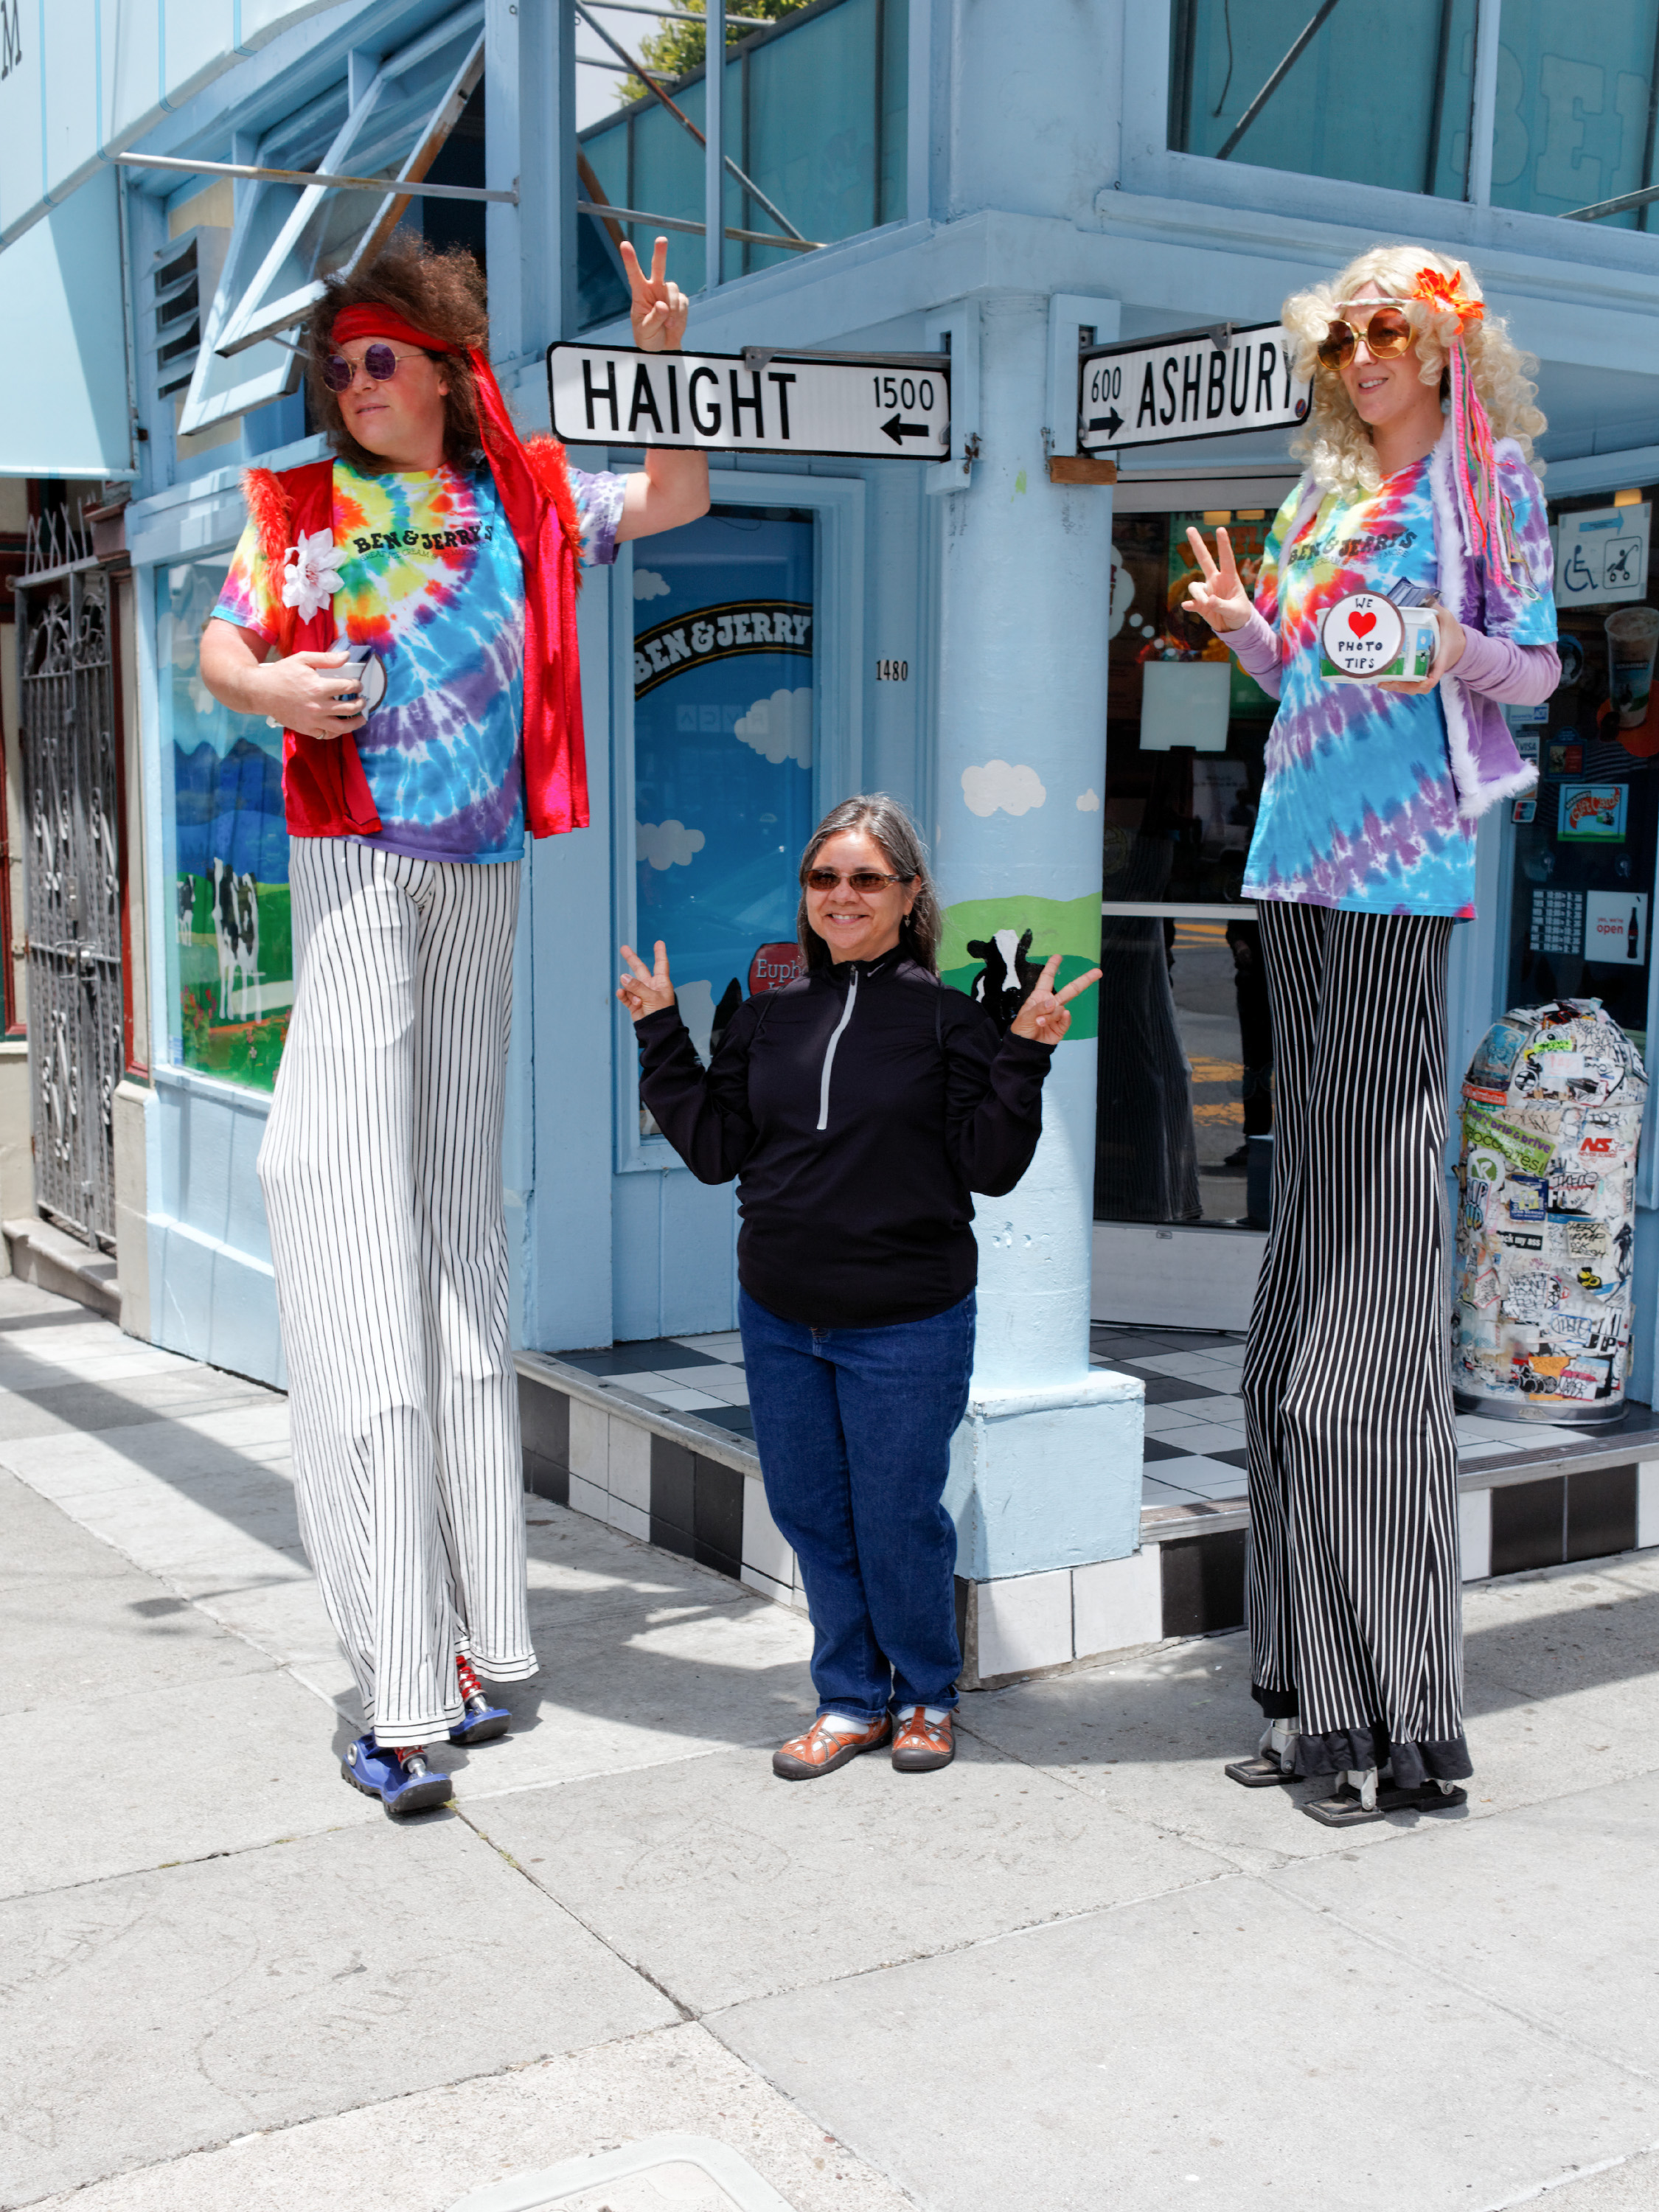
road, street, color, blue, clothing, sanfrancisco, infrastructure, costume, stilts, peacesign, hippy, benjerrys, flowerchildren